History of Protestantism

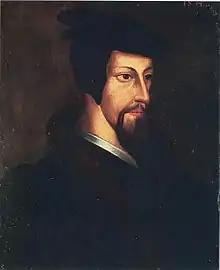
John Calvin was one of the leading figures of the Protestant Reformation. His legacy remains in a variety of churches.

In 1534, Michael the Deacon of the Ethiopian Orthodox Church travelled to Wittenberg to meet with Martin Luther, both of whom agreed that the Lutheran Mass and that used by the Ethiopian Orthodox Church were in agreement with one another. In their discussion, Michael the Deacon also affirmed Luther's Articles of the Christian Faith as a "good creed". Martin Luther saw that the Ethiopian Orthodox Church practiced elements of faith including "communion in both kind, vernacular Scriptures, and married clergy" and these practices became customary in the Lutheran Churches. For Lutherans, "the Ethiopian Church conferred legitimacy on Luther’s emerging Protestant vision of a church outside the authority of the Roman Catholic papacy" as it was "an ancient church with direct ties to the apostles".